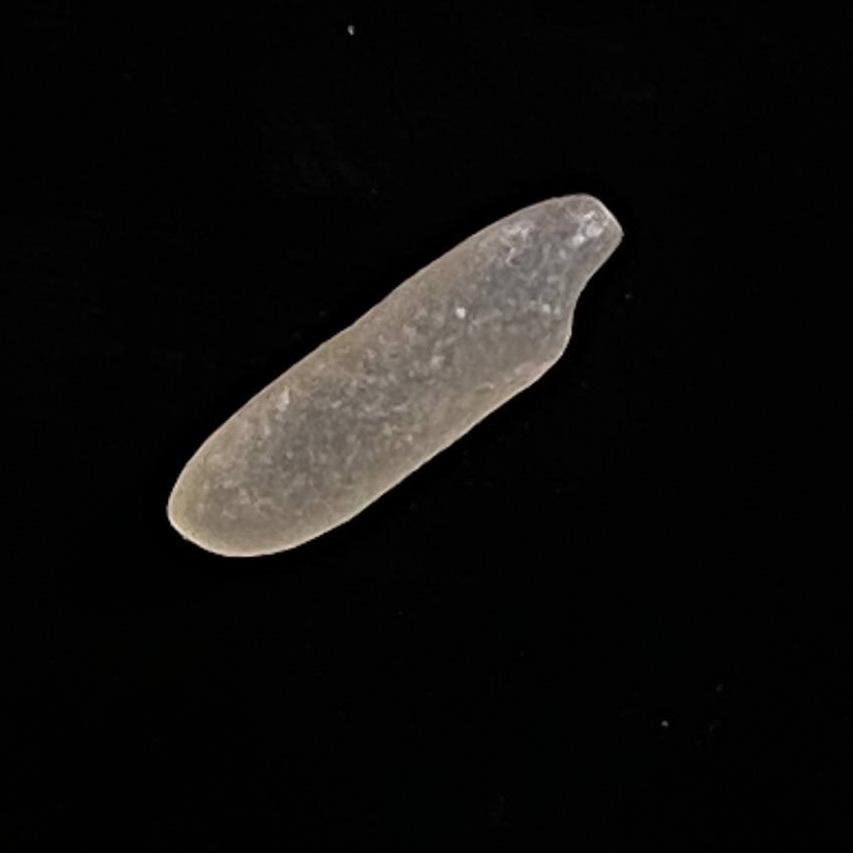
Rice variety: BR28